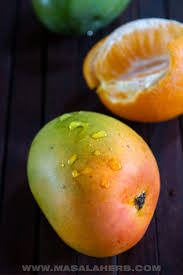
Label: Mango